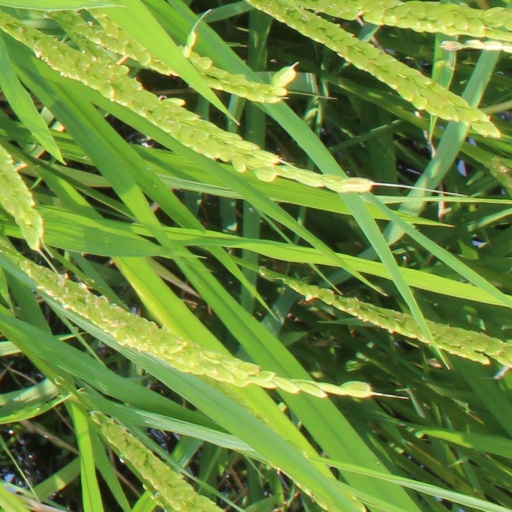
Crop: rice